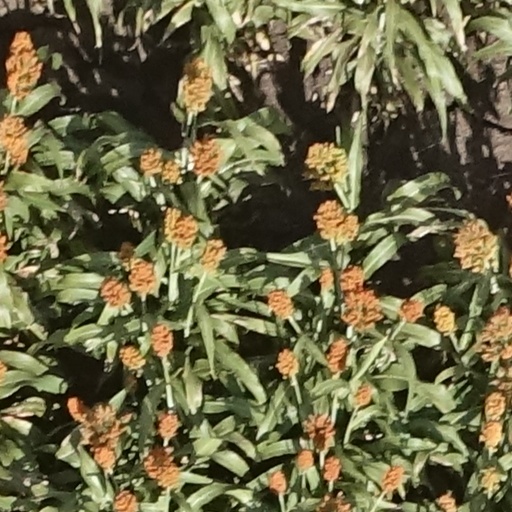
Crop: sorghum